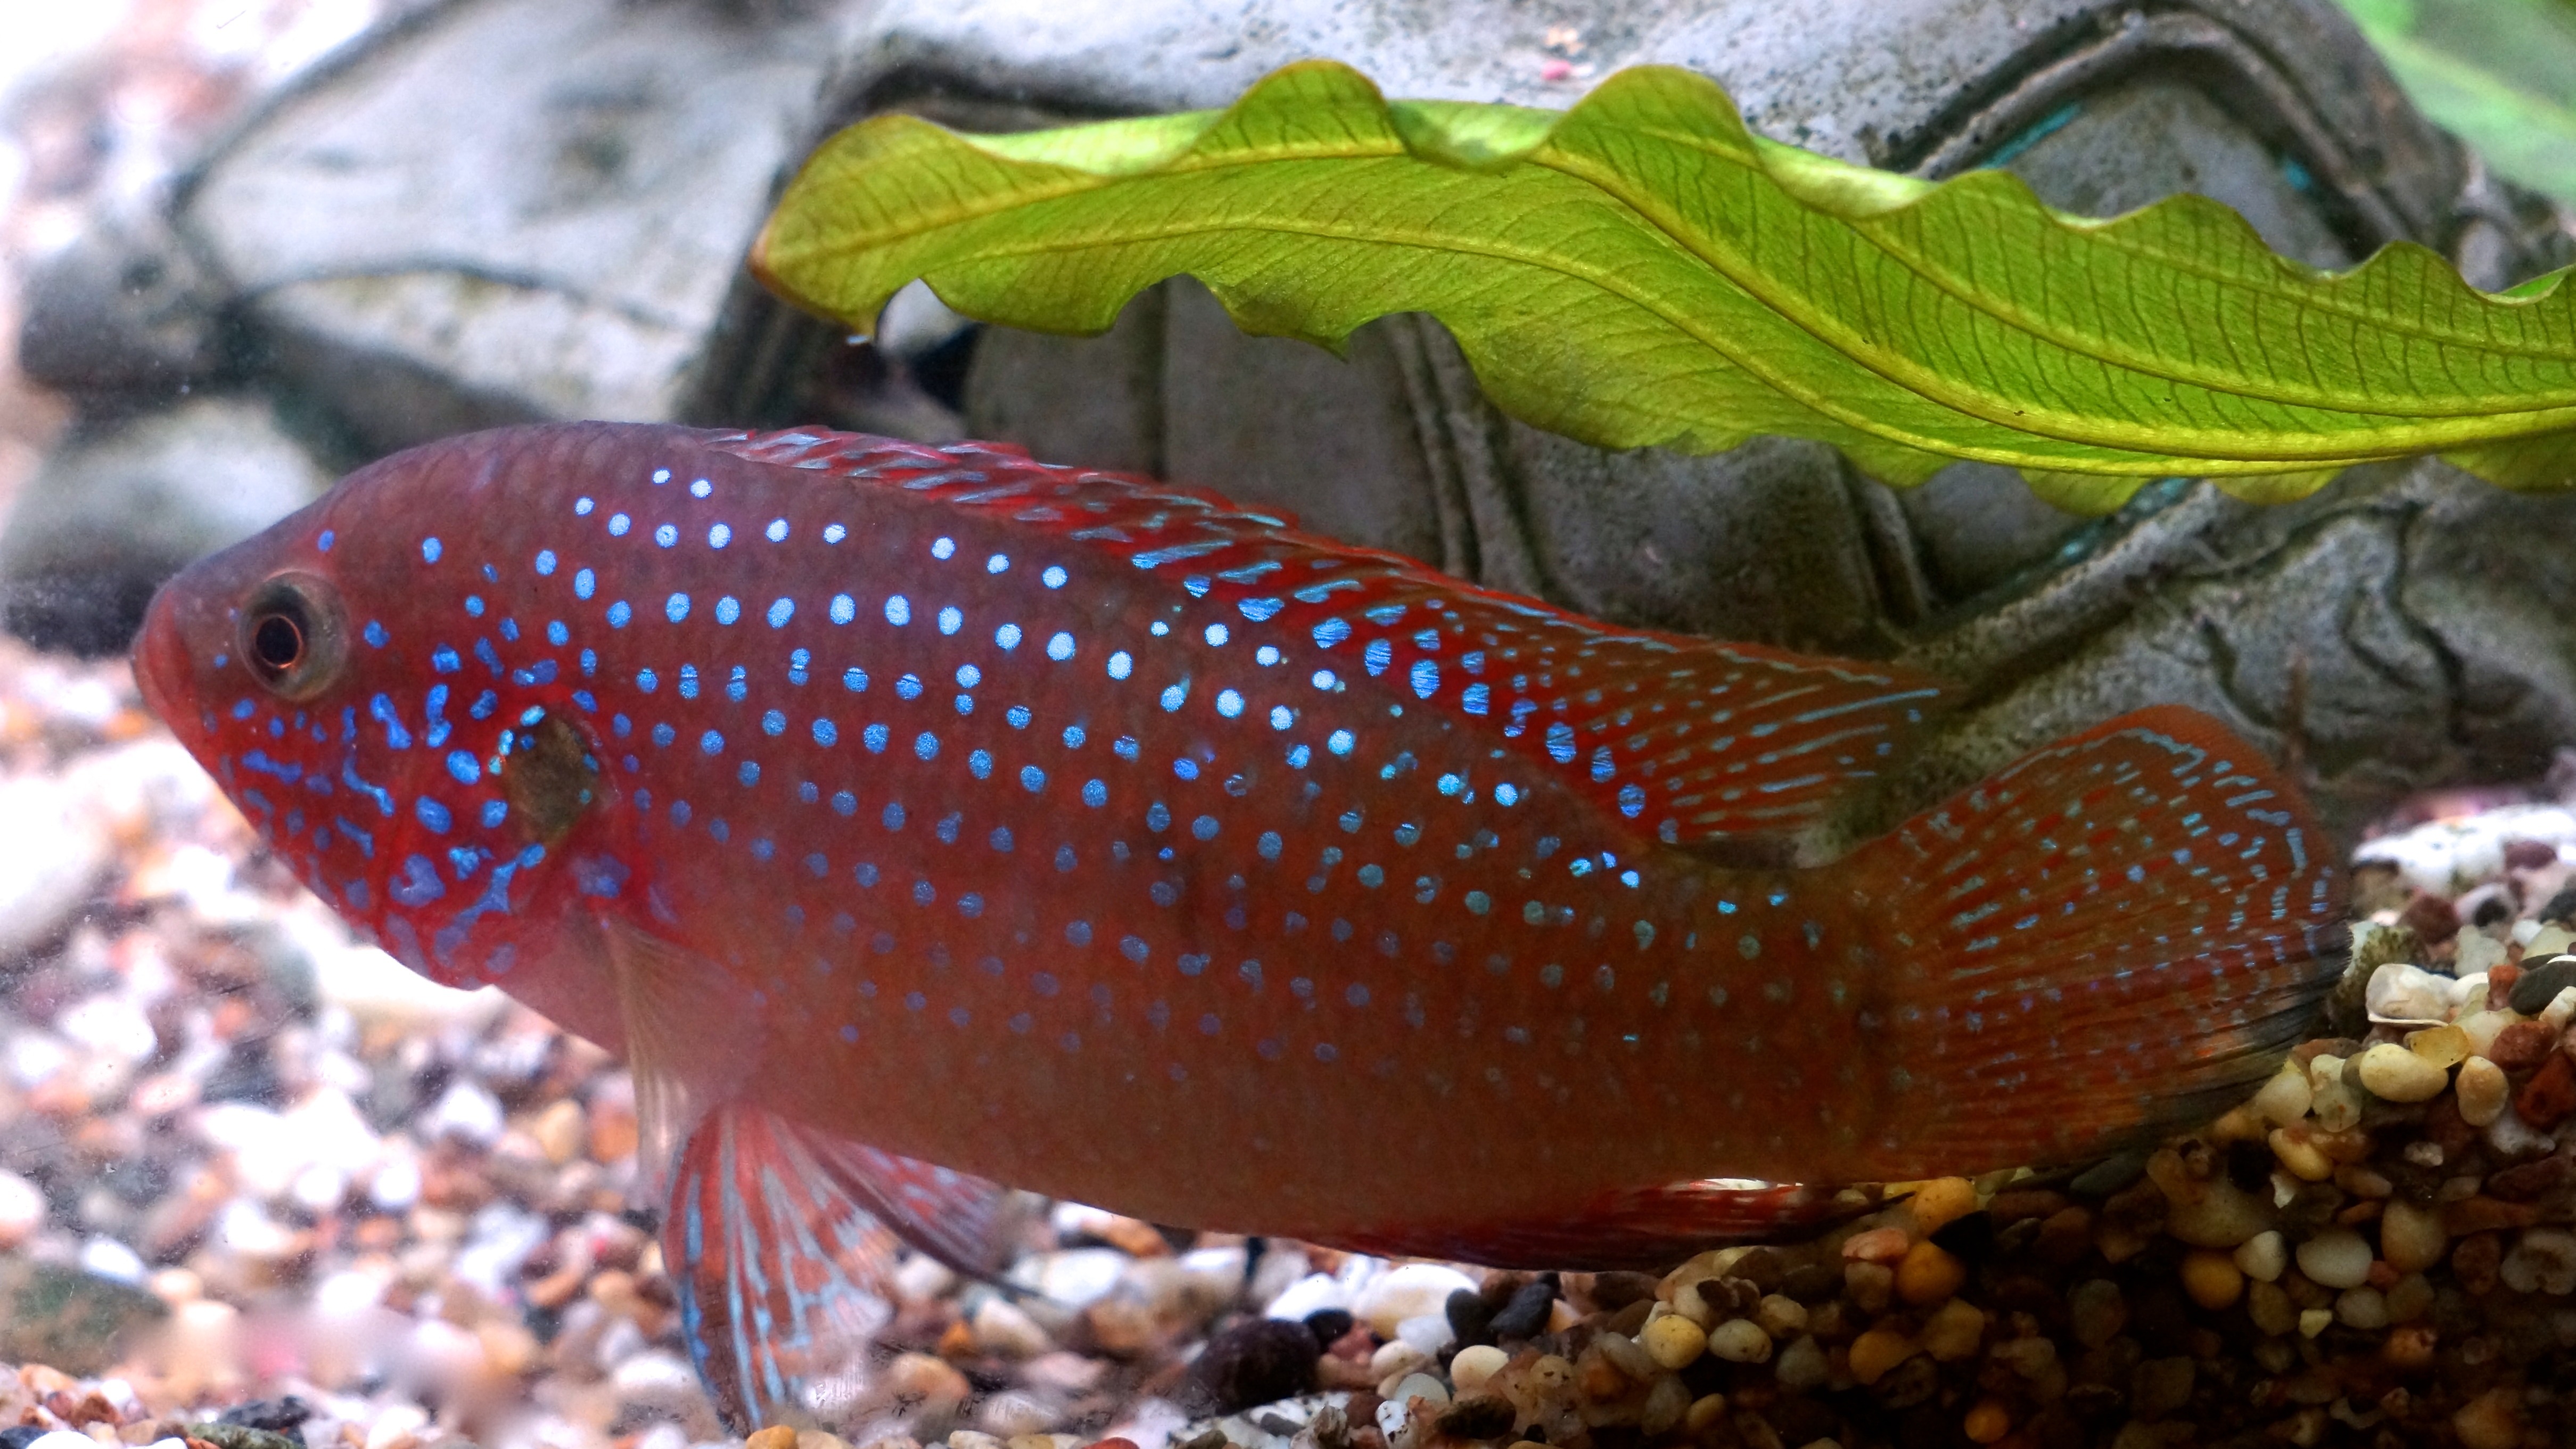
underwater, biology, fish, coral reef, aquarium, aquarium fish, marine biology, pomacentridae, rusotimanttiahven, red diamond perch, hemichromis lifalili